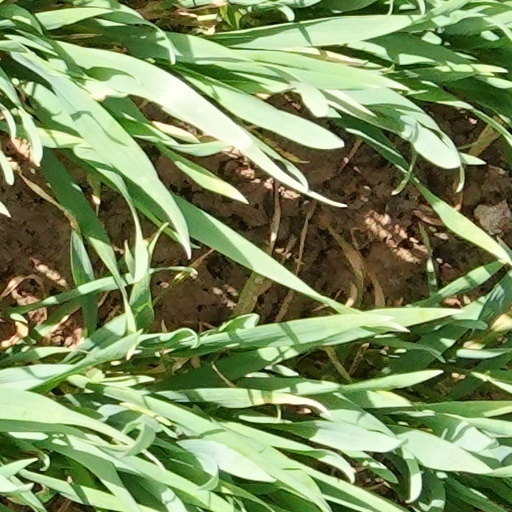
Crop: wheat